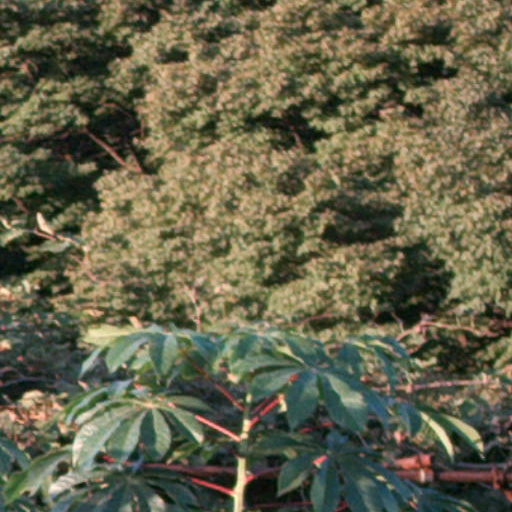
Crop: cassava